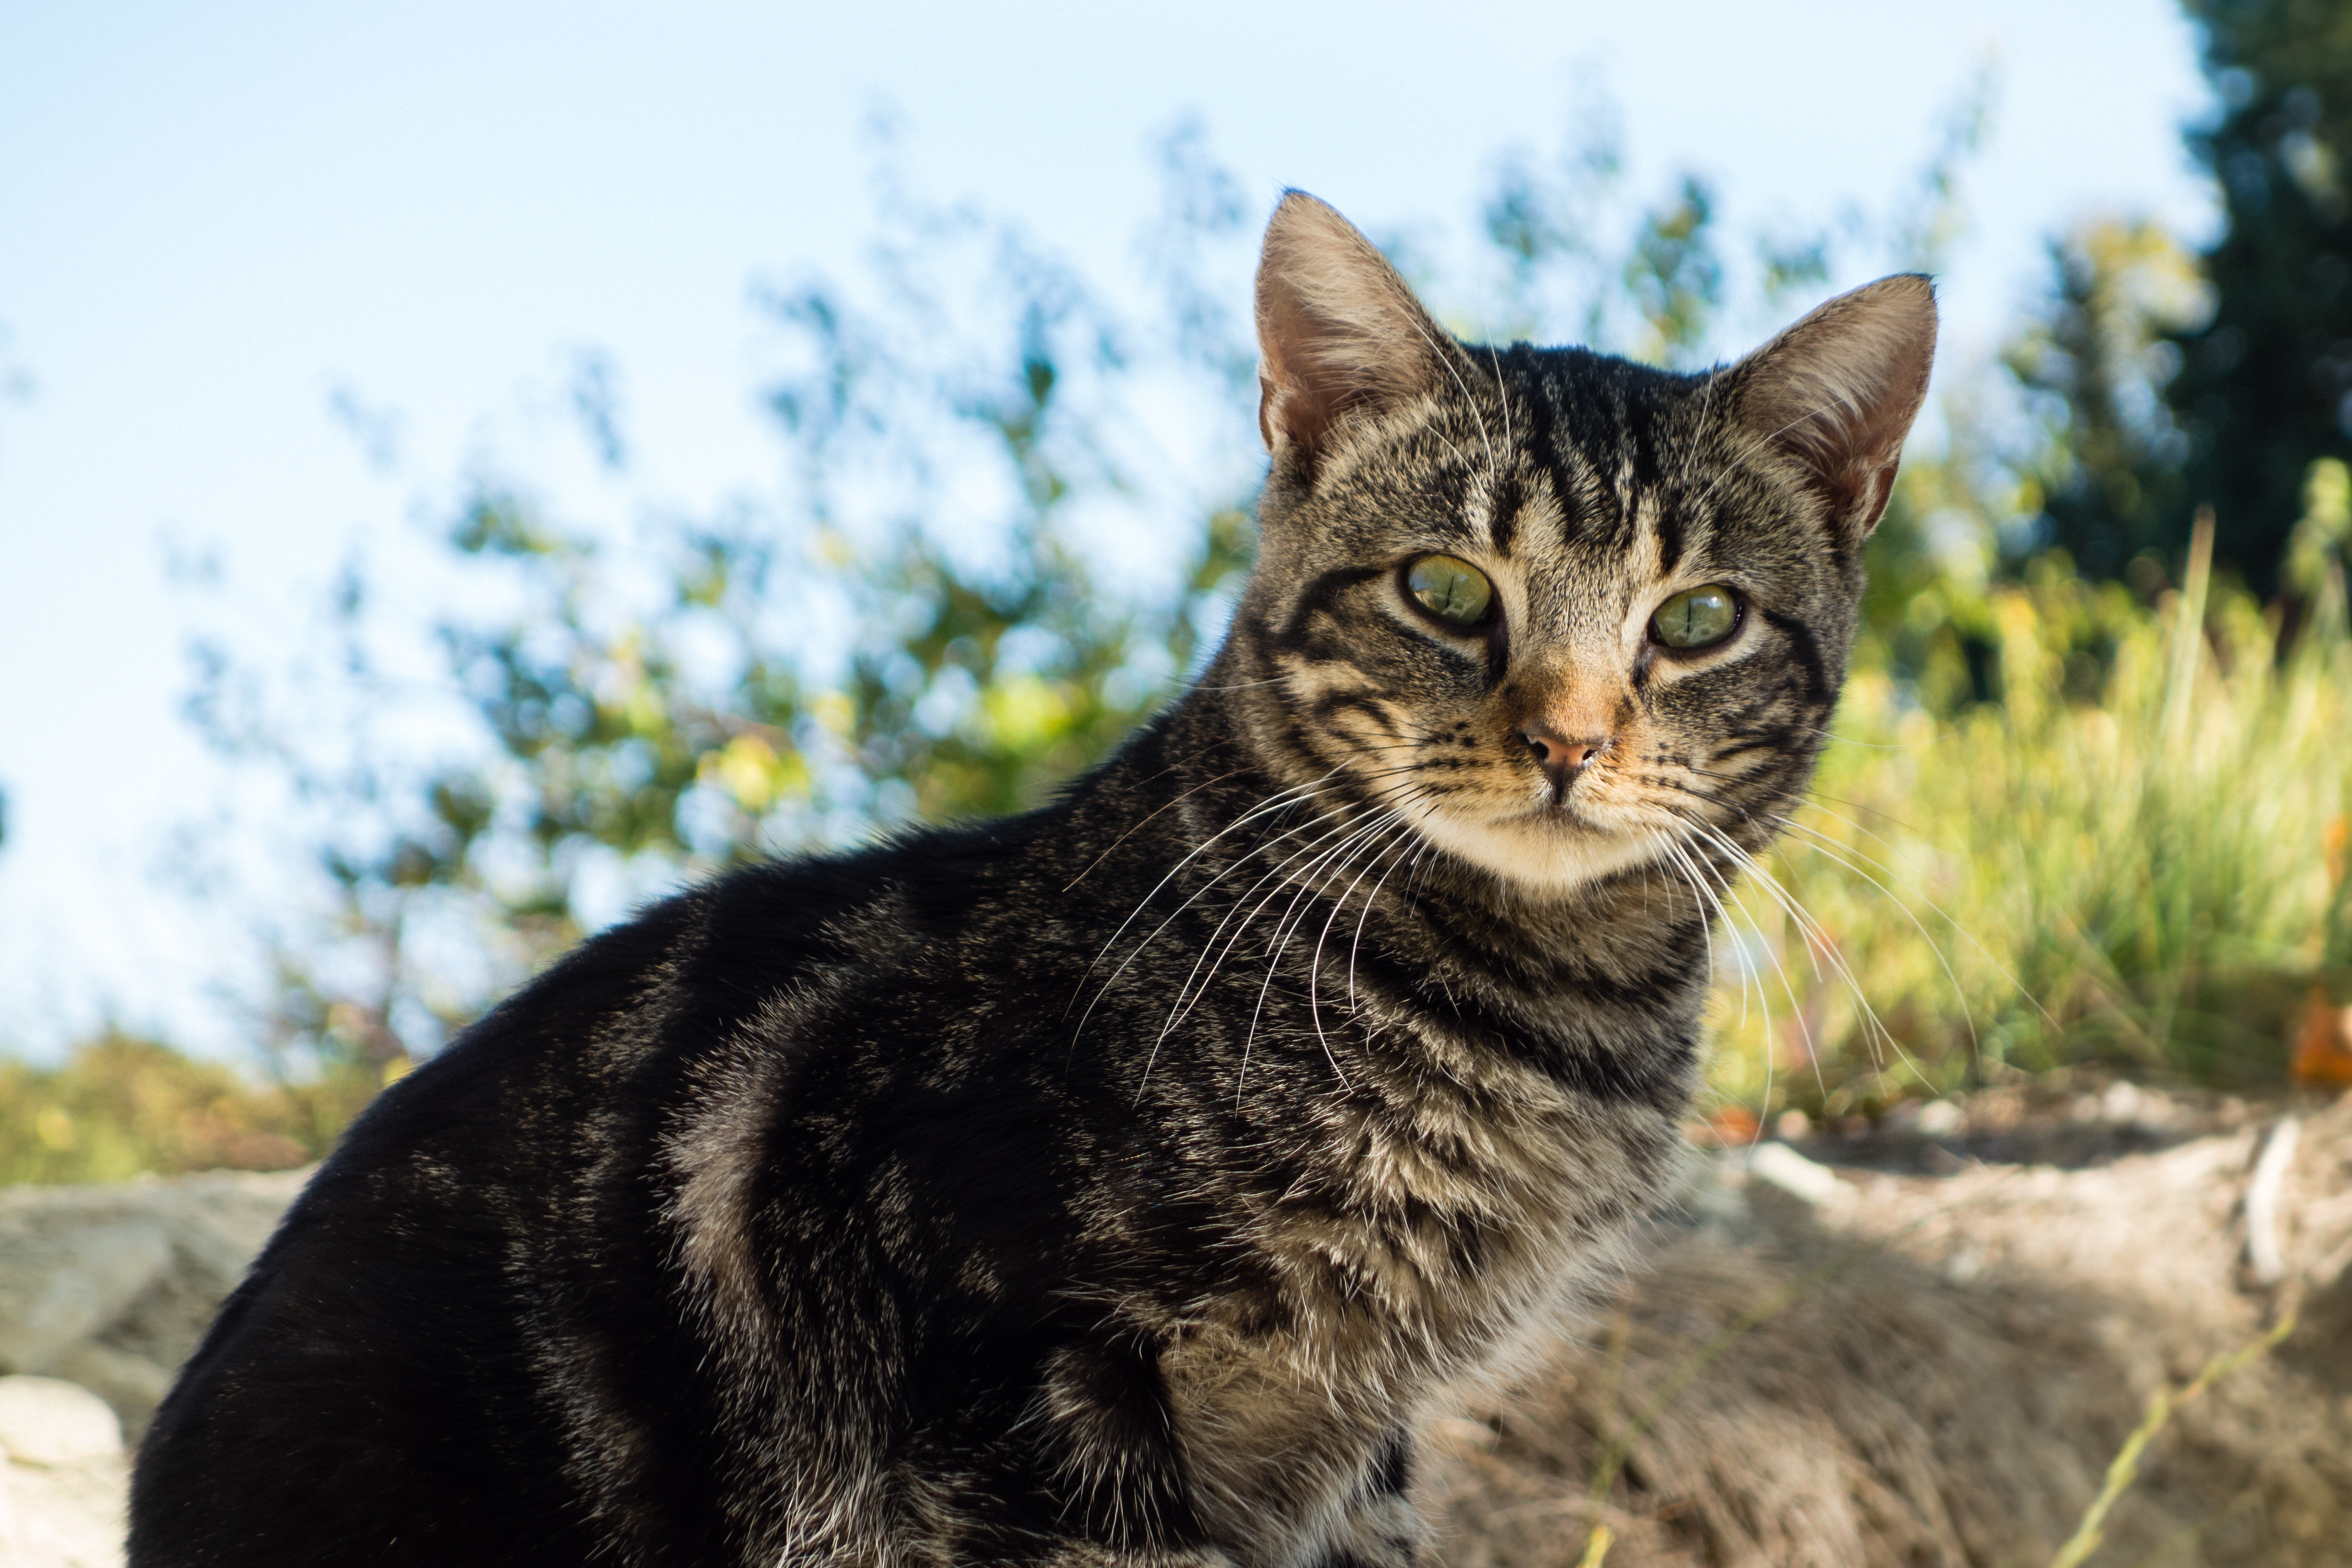
animal, pet, kitten, cat, feline, mammal, fauna, whiskers, vertebrate, tabby cat, green eyes, european shorthair, wild cat, small to medium sized cats, cat like mammal, domestic short haired cat, pixie bob